Josip Pivarić

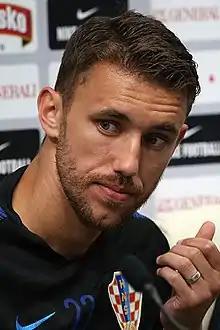
Pivarić in 2018

Josip Pivarić (born 30 January 1989) is a Croatian former professional footballer who played as a left-back.